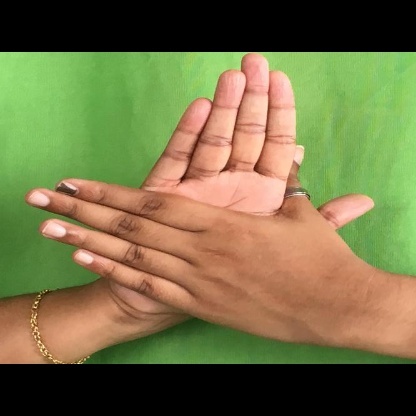
Mudra: Chakra